Van Malone

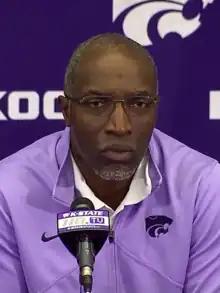
Malone in 2022

Van Buren Malone (born July 1, 1970) is an American professional football coach and former safety that played in National Football League (NFL). He is currently the assistant head coach, defensive passing game coordinator, and cornerbacks coach at Kansas State. He played college football at the University of Texas at Austin and pro football, from 1994 to 1997 with the Detroit Lions, who drafted him in the second round of the 1994 NFL draft.